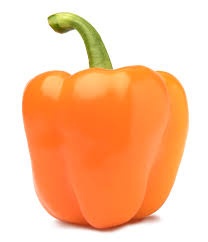
Label: capsicum